William Beresford, 1st Viscount Beresford

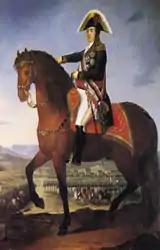
Field-marshal Beresford – Coudelaria de Alter, Portugal

In that same year Beresford was sent to Madeira, which he occupied in name of Queen Maria I of Portugal, remaining there for six months as Governor and Commander in Chief. The exiled Portuguese Government in Rio de Janeiro, Brazil, whereto the Portuguese Royal Family had set up a court in exile, realised the necessity of appointing a commander-in-chief capable of training, equipping and disciplining the demoralised Portuguese Royal Army. The Portuguese government asked Britain to appoint Arthur Wellesley to this role, Wellesley indicated he could not do the role justice due to his prior engagements and recommended Beresford. He was appointed Marshal and Commander in Chief of the Army by Decree of 7 March 1809 and took the command on 15th of the same month. At that time, French Marshal Jean-de-Dieu Soult had already crossed into Portugal where he occupied Porto. Beresford quickly overhauled the Portuguese forces, bringing them in line with British discipline and organization, and from the General Headquarters (then at the "Largo do Calhariz"), he dispatched many "daily orders" altering points of the infantry ordnance, creating a general command of artillery, establishing the separation of the battalions, firing incompetent or corrupt officers and promoting or appointing appropriate replacements.